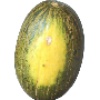
Label: melon_piel_de_sapo